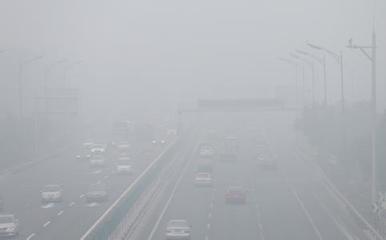
Weather: foggy or hazy